John Ogilby

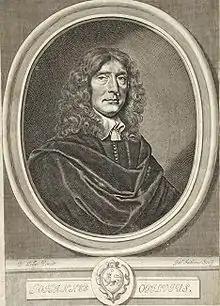
Portrait from a 1660 edition of Homer's "Iliad"

John Ogilby, Ogelby, or Oglivie (17 November 16004 September 1676) was a Scottish translator, impresario, publisher and cartographer. He was probably at least a half-brother to James Ogilvy, 1st Earl of Airlie, though neither overtly acknowledged this. Ogilby's most-noted works include translations of the works of Virgil and Homer, and his version of the Fables of Aesop.